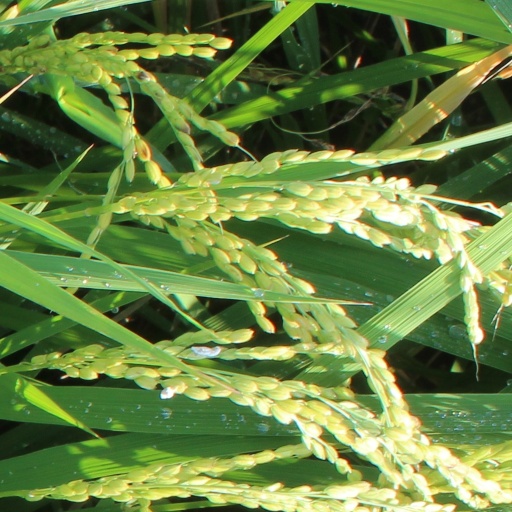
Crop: rice